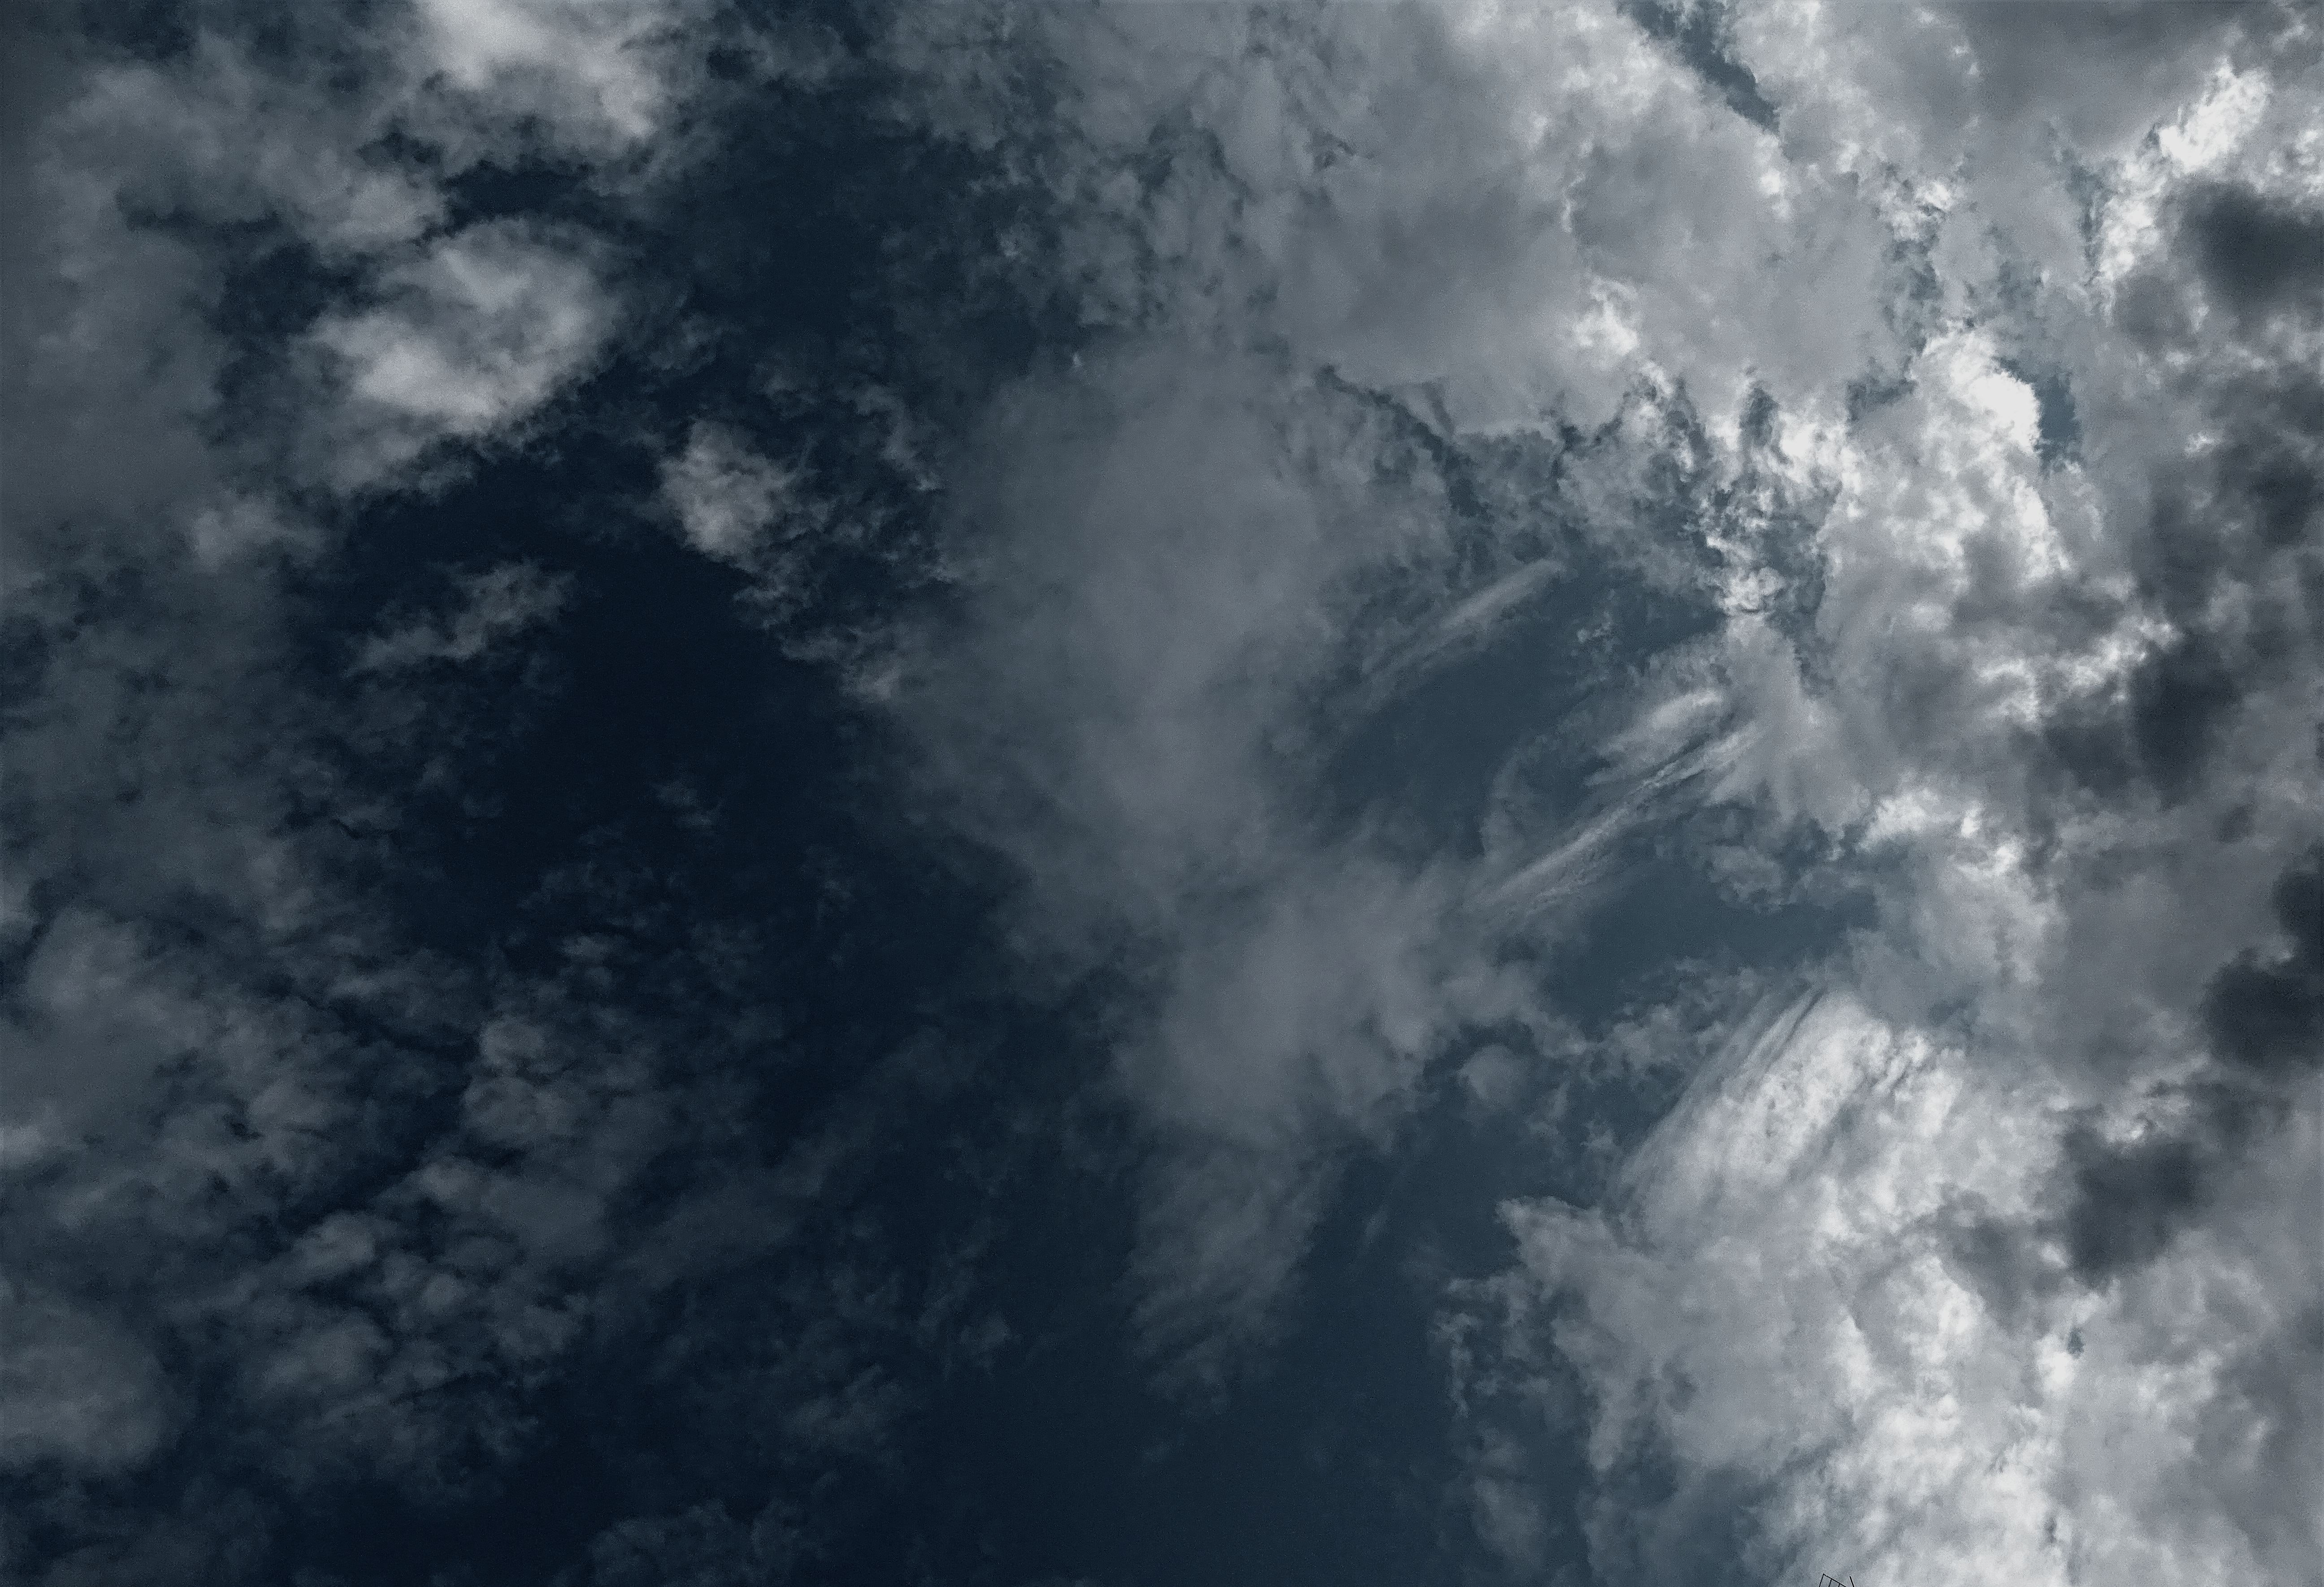
sky, atmosphere, cloud, daytime, atmospheric phenomenon, geological phenomenon, meteorological phenomenon, space, cumulus, earth, photography, sunlight, outer space, astronomical object, black and white